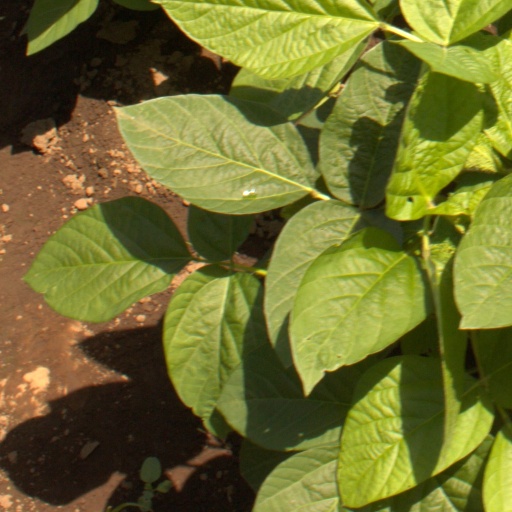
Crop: soybean